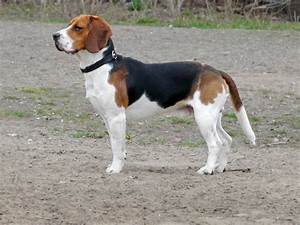
Label: cane